The County Fair (1920 film)

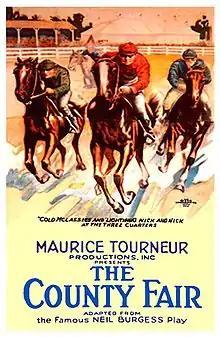
poster for film

The County Fair is a 1920 American silent drama film directed by Edmund Mortimer and Maurice Tourneur. It is based on a 1889 play with the same title by Charles Barnard.